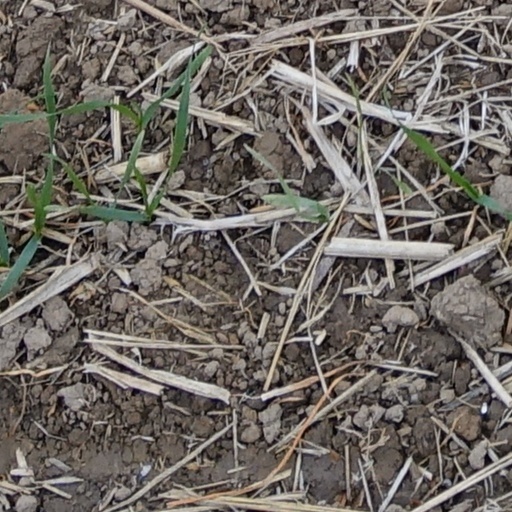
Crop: wheat